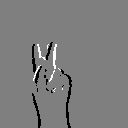
ASL letter: k